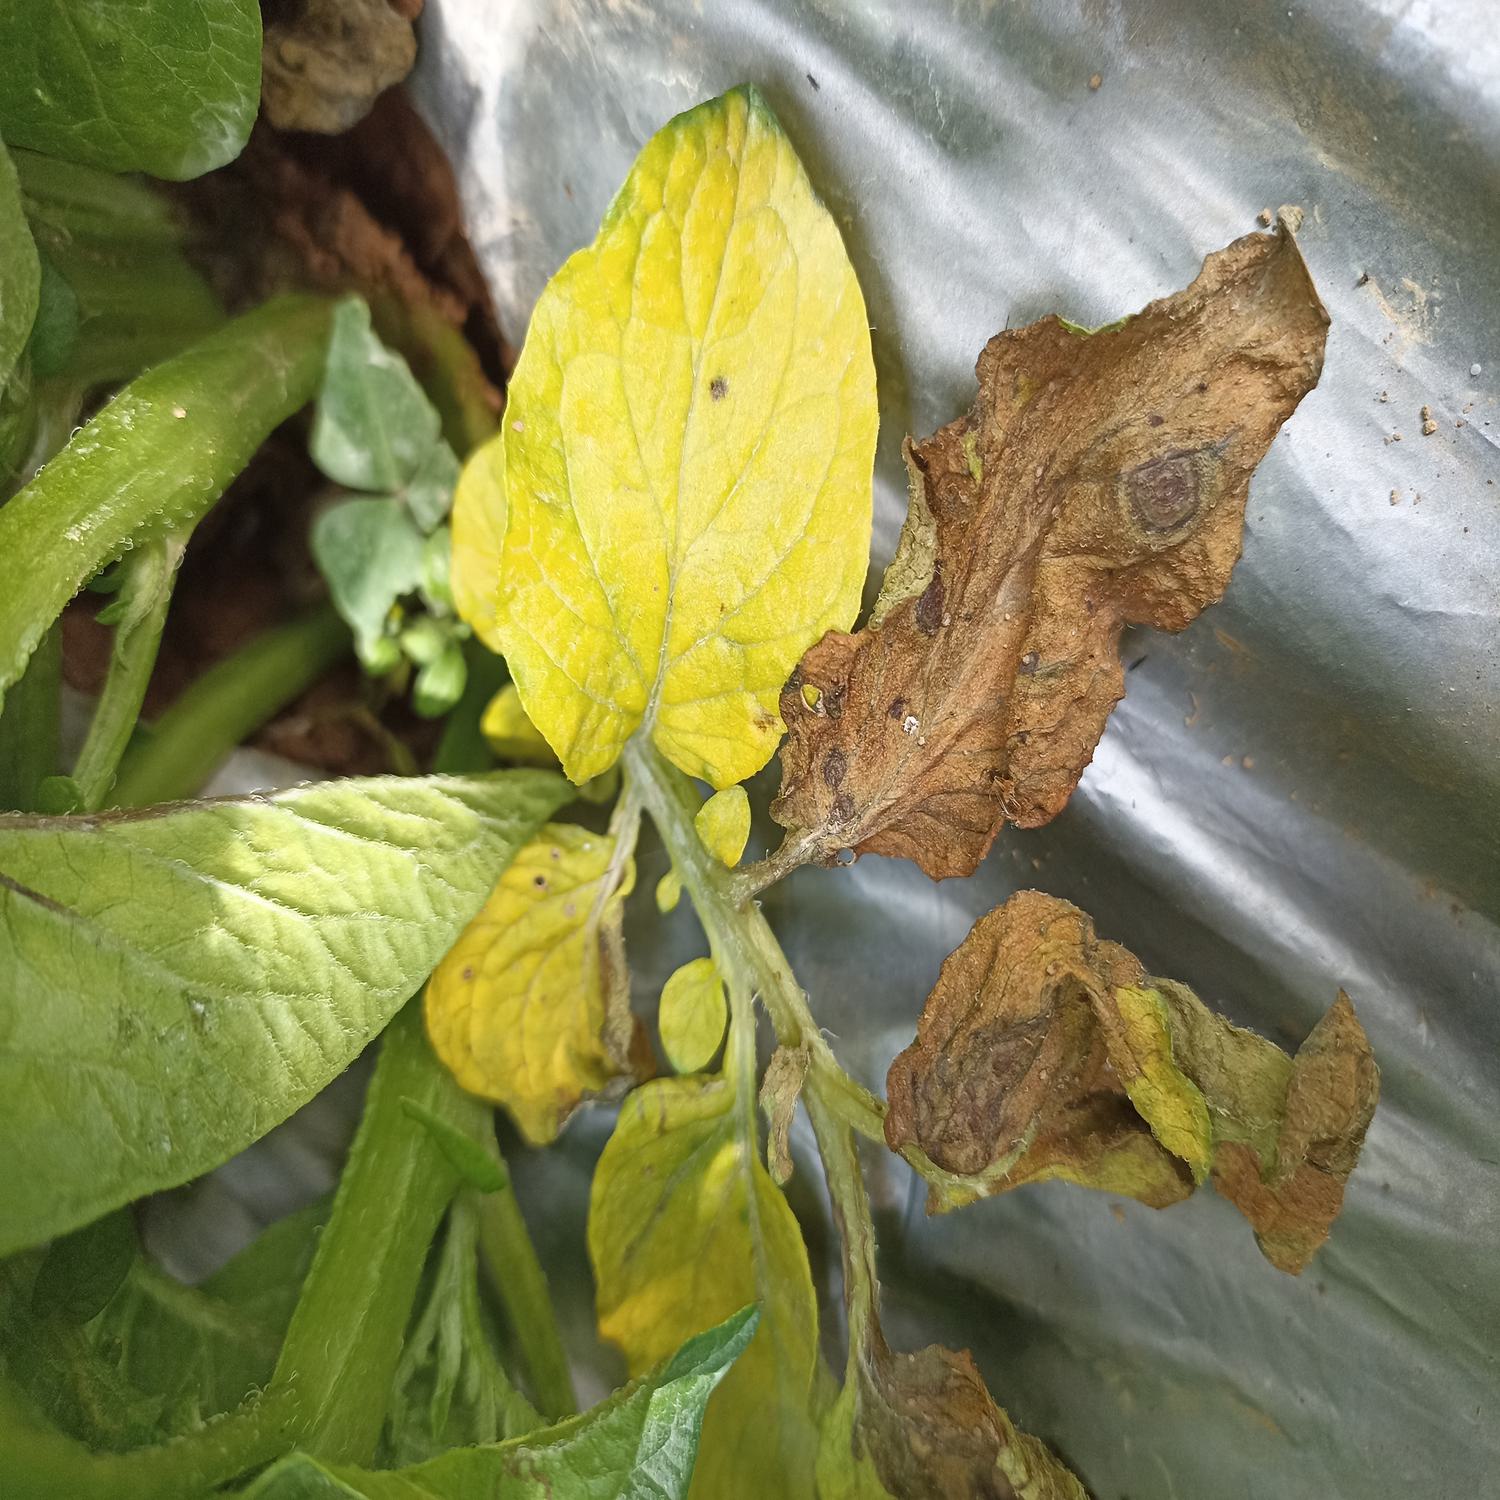
Label: Nematode